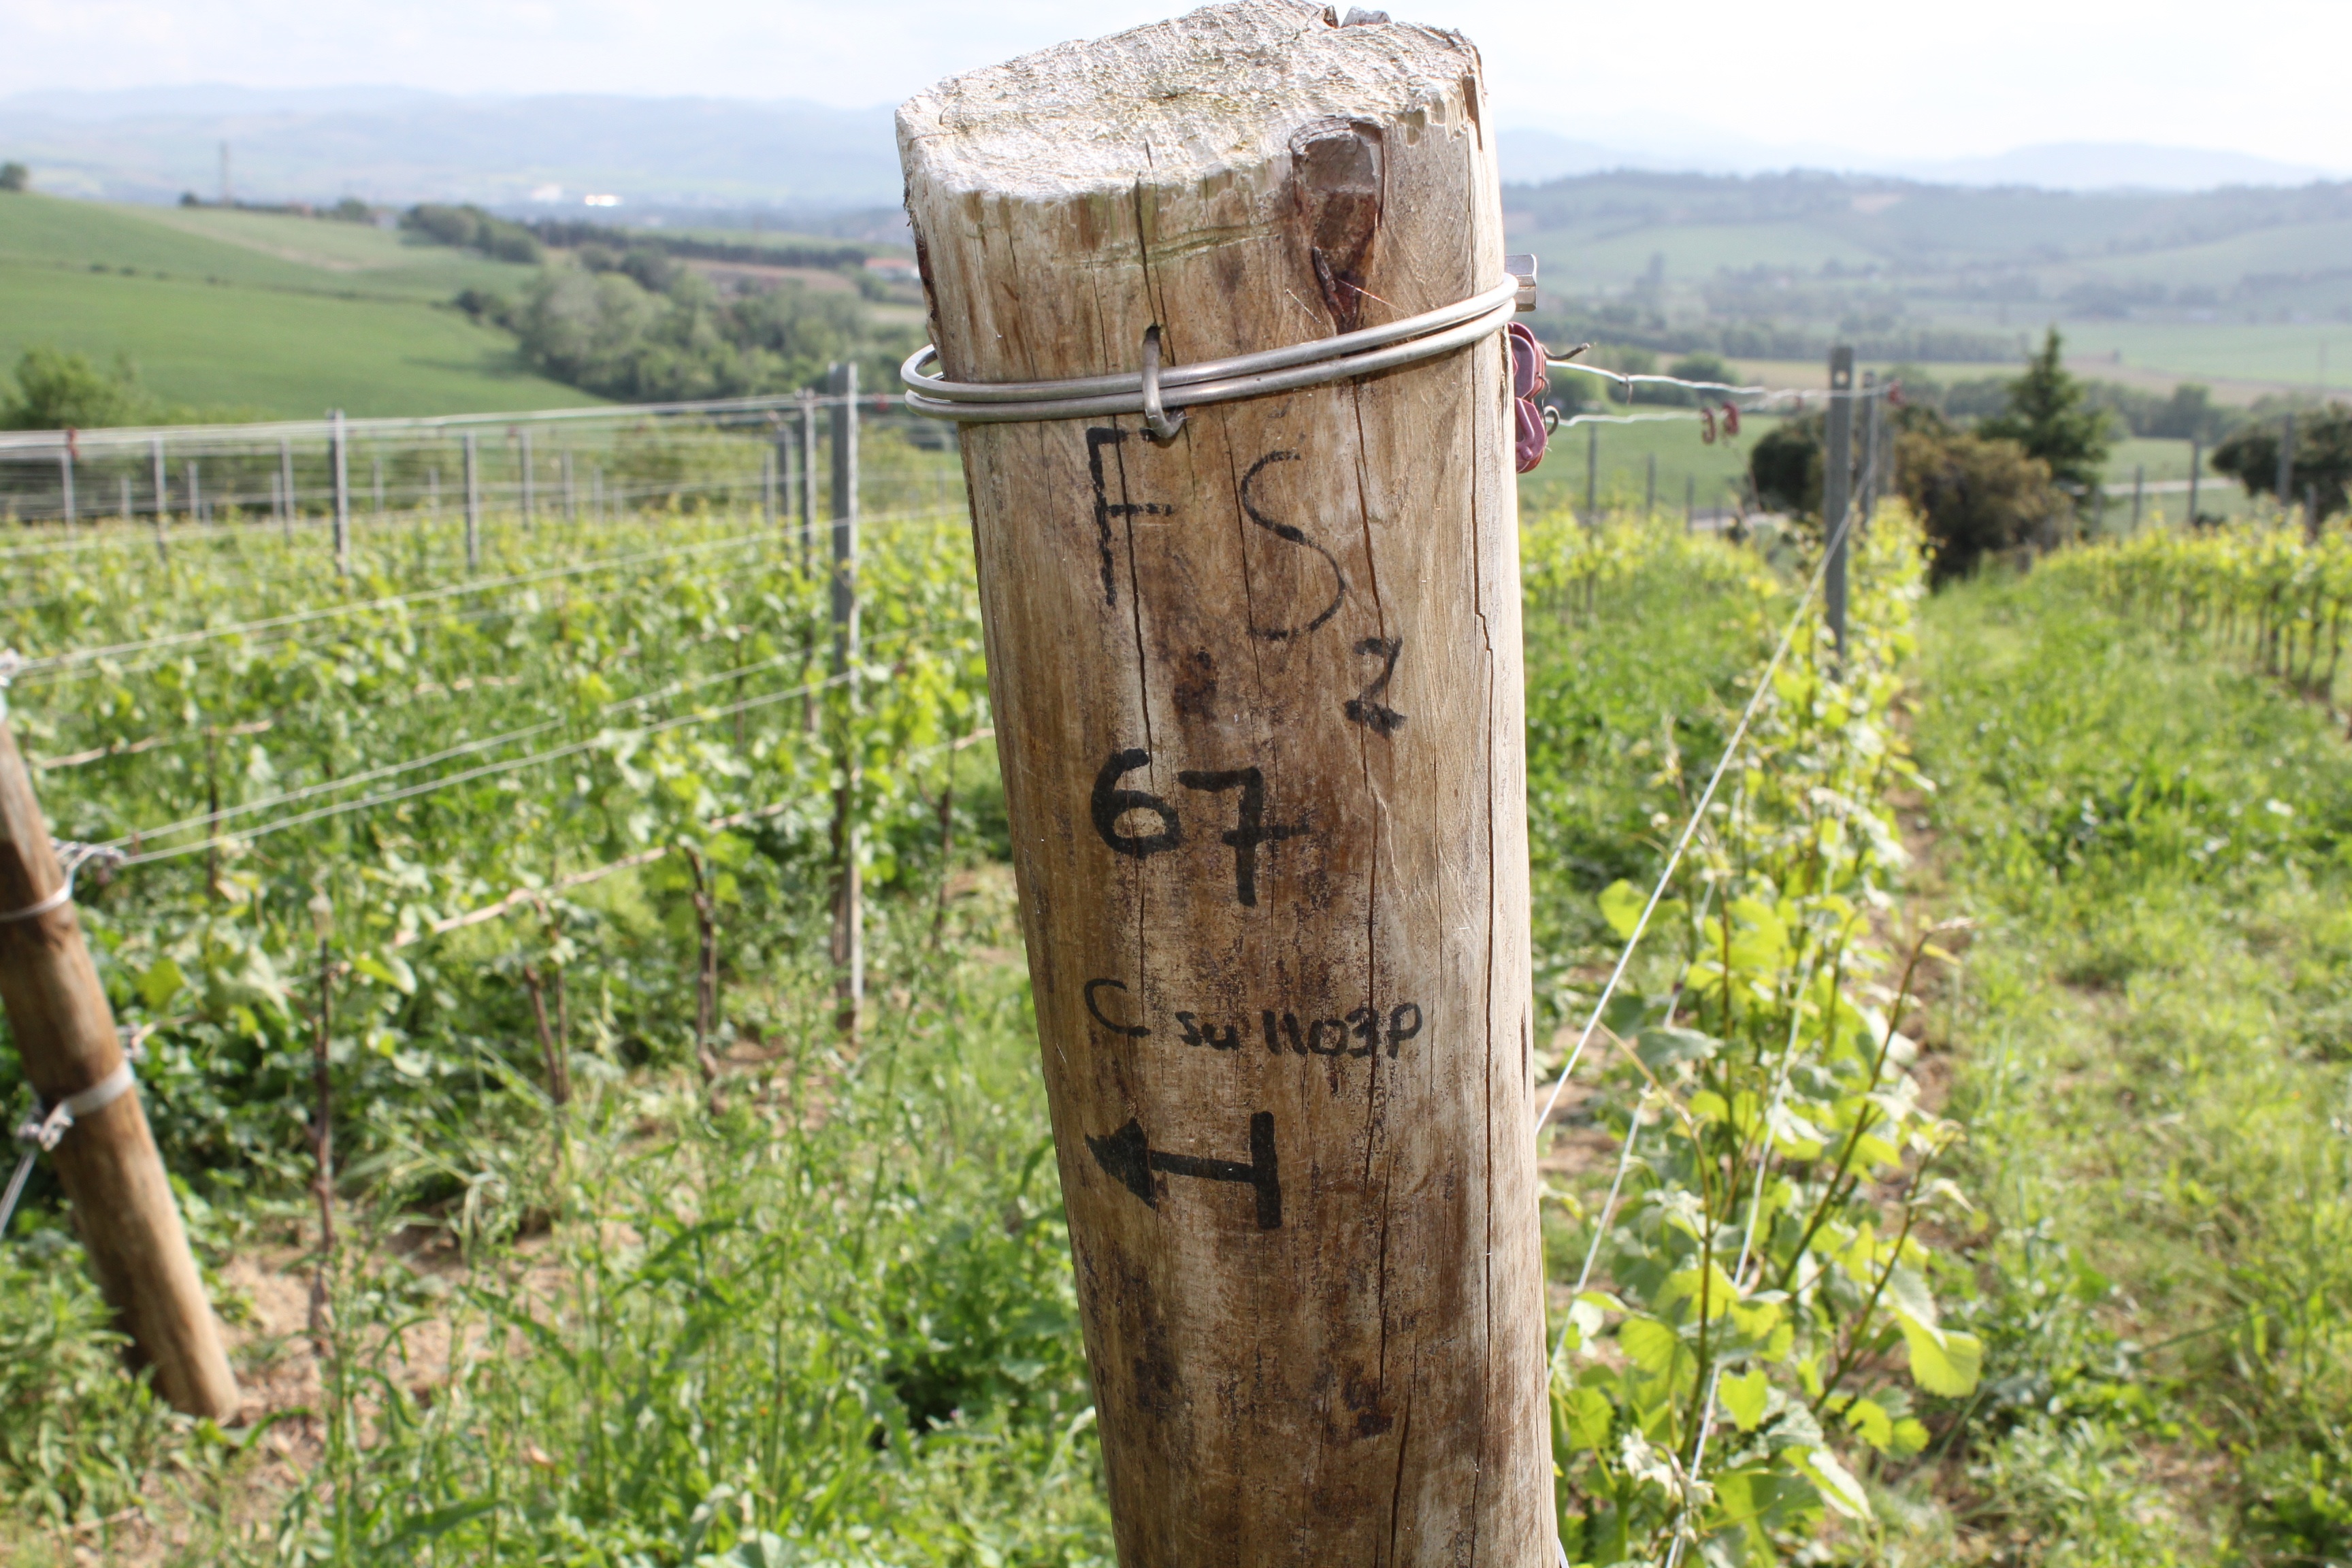
fence, soil, agriculture, man made object, outdoor structure